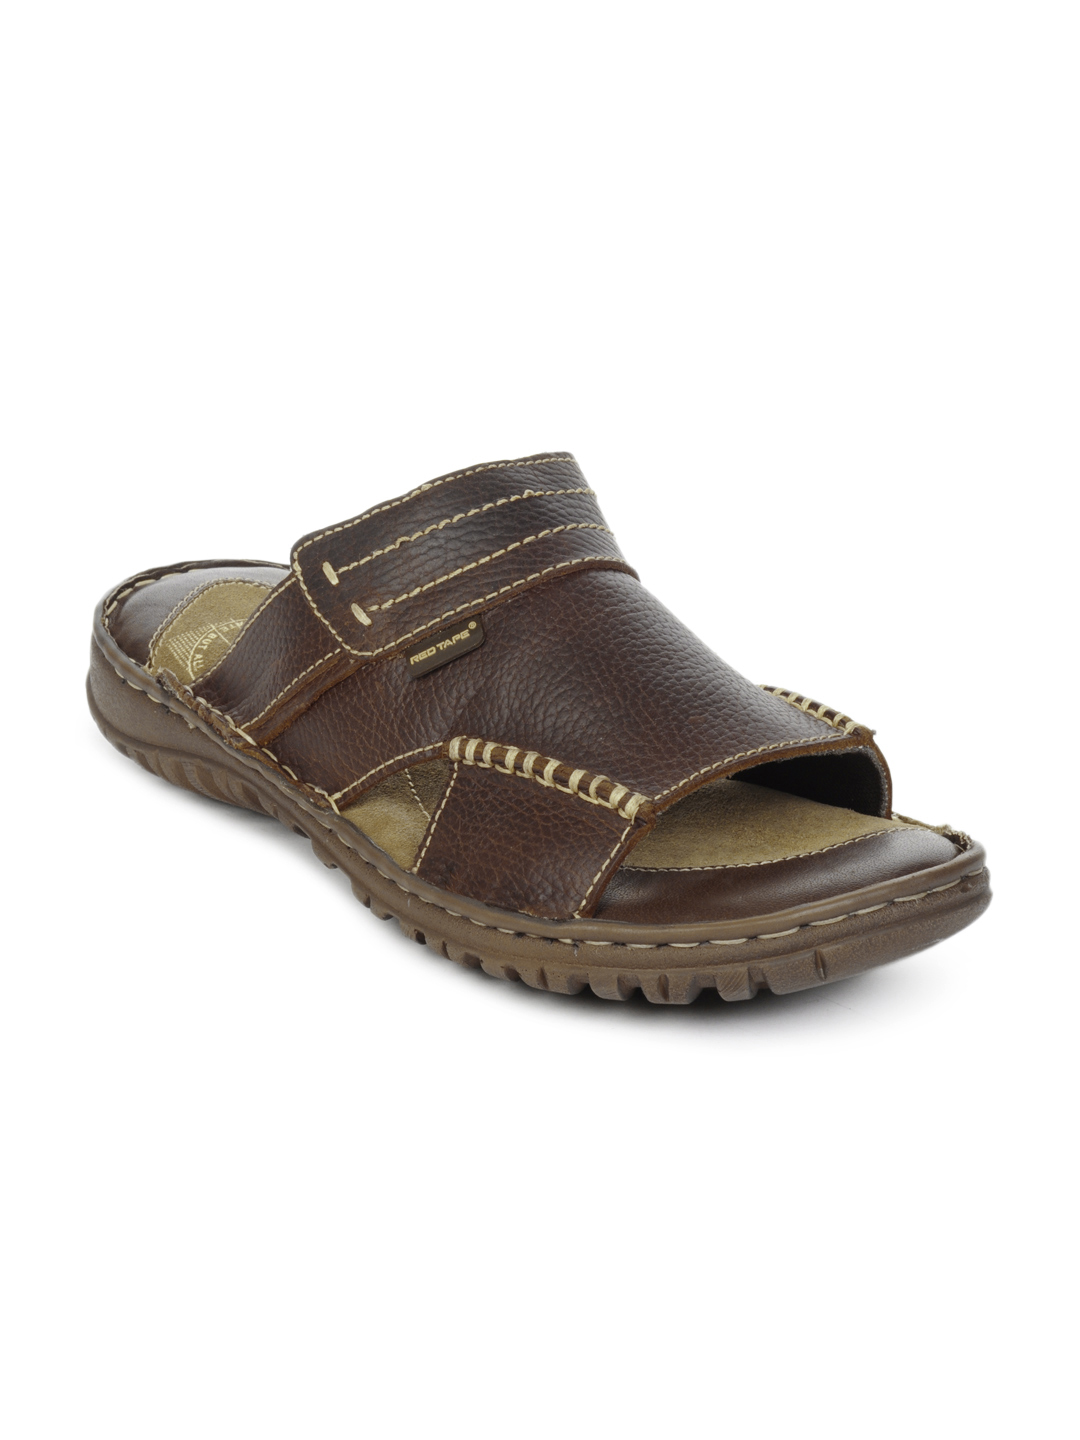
Red Tape Men Brown Sandals
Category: Footwear / Sandal / Sandals
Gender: Men
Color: Brown
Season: Summer 2012
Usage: Casual